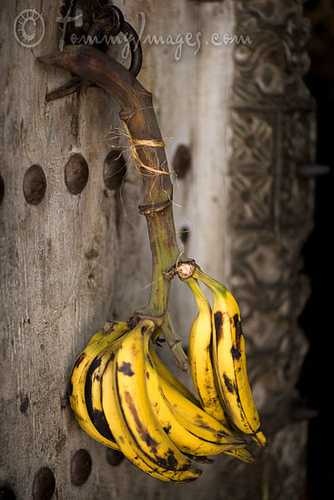
Label: Banana